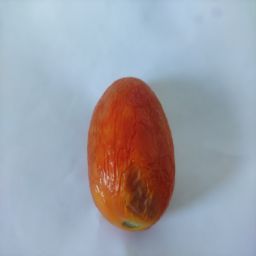
Crop: Tomato
Quality: Old